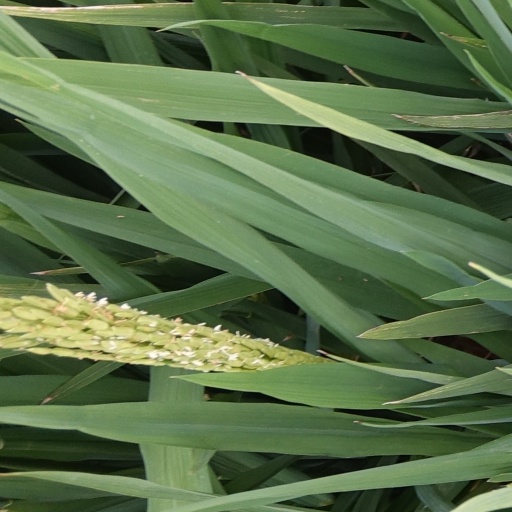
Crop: rice